Describe the emotion expressed in this image:  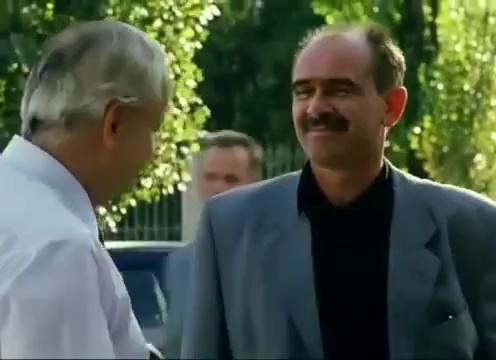
This person displays Fear, valence and arousal with low intensity.